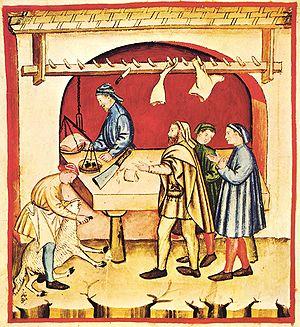
La rue de Braque est une rue de Paris située en plein cœur du quartier du Marais dans le 3ᵉ arrondissement.
La conservation de la viande, sur le plan alimentaire, comprend un ensemble de procédés de traitement destinés à conserver les propriétés nutritives, le goût, la texture et la couleur de l'aliment cru, mi-cuit ou cuit, en veillant à le garder comestible, préservé de tout élément qui pourrait provoquer une intoxication alimentaire.
Les métiers du Moyen Âge nous sont connus par quelques textes, dont le Livre des métiers d'Étienne Boileau, et des ordonnances royales.